Benjamin Smith Barton

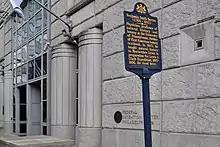
Benjamin Smith Barton Historical Marker at Arch and 7th streets in Philadelphia

His older brother, William Barton, was also a member of the American Philosophical Society. His maternal uncle, David Rittenhouse, served as the Society's second president after the death of founder Benjamin Franklin in 1790.